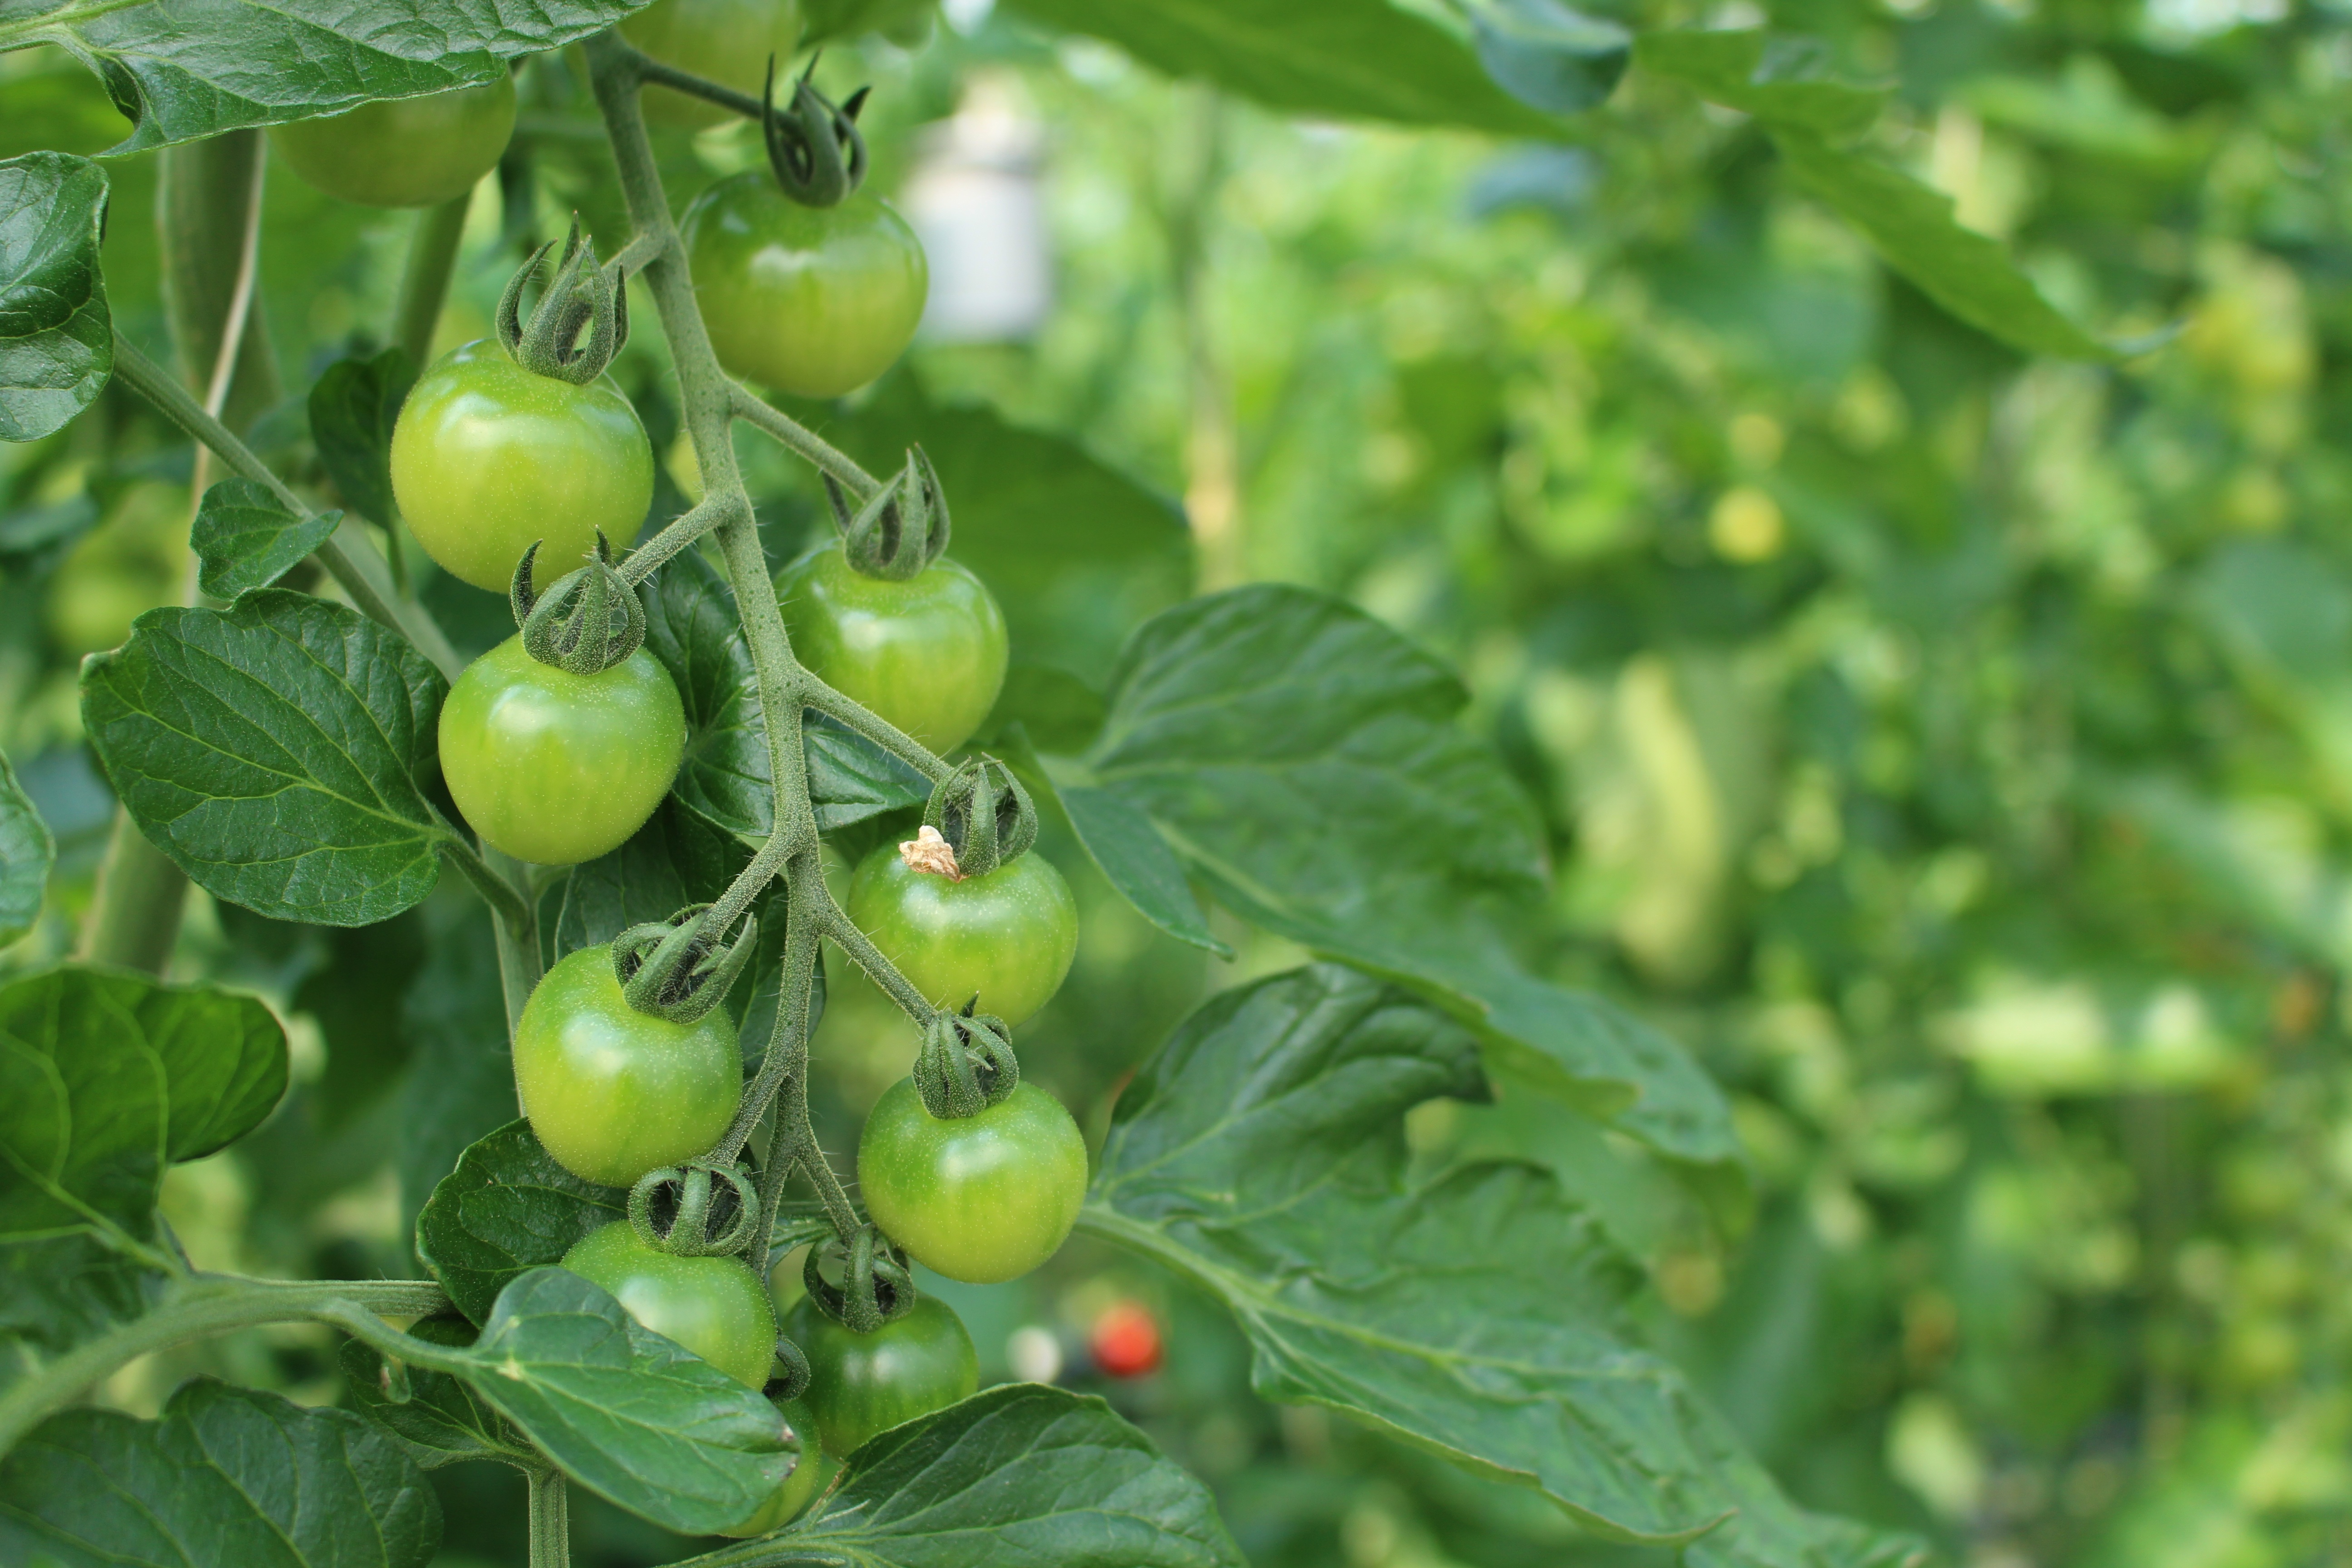
branch, plant, fruit, berry, flower, food, produce, vegetable, natural, tomato, flowering plant, acerola, malpighia, land plant, potato and tomato genus